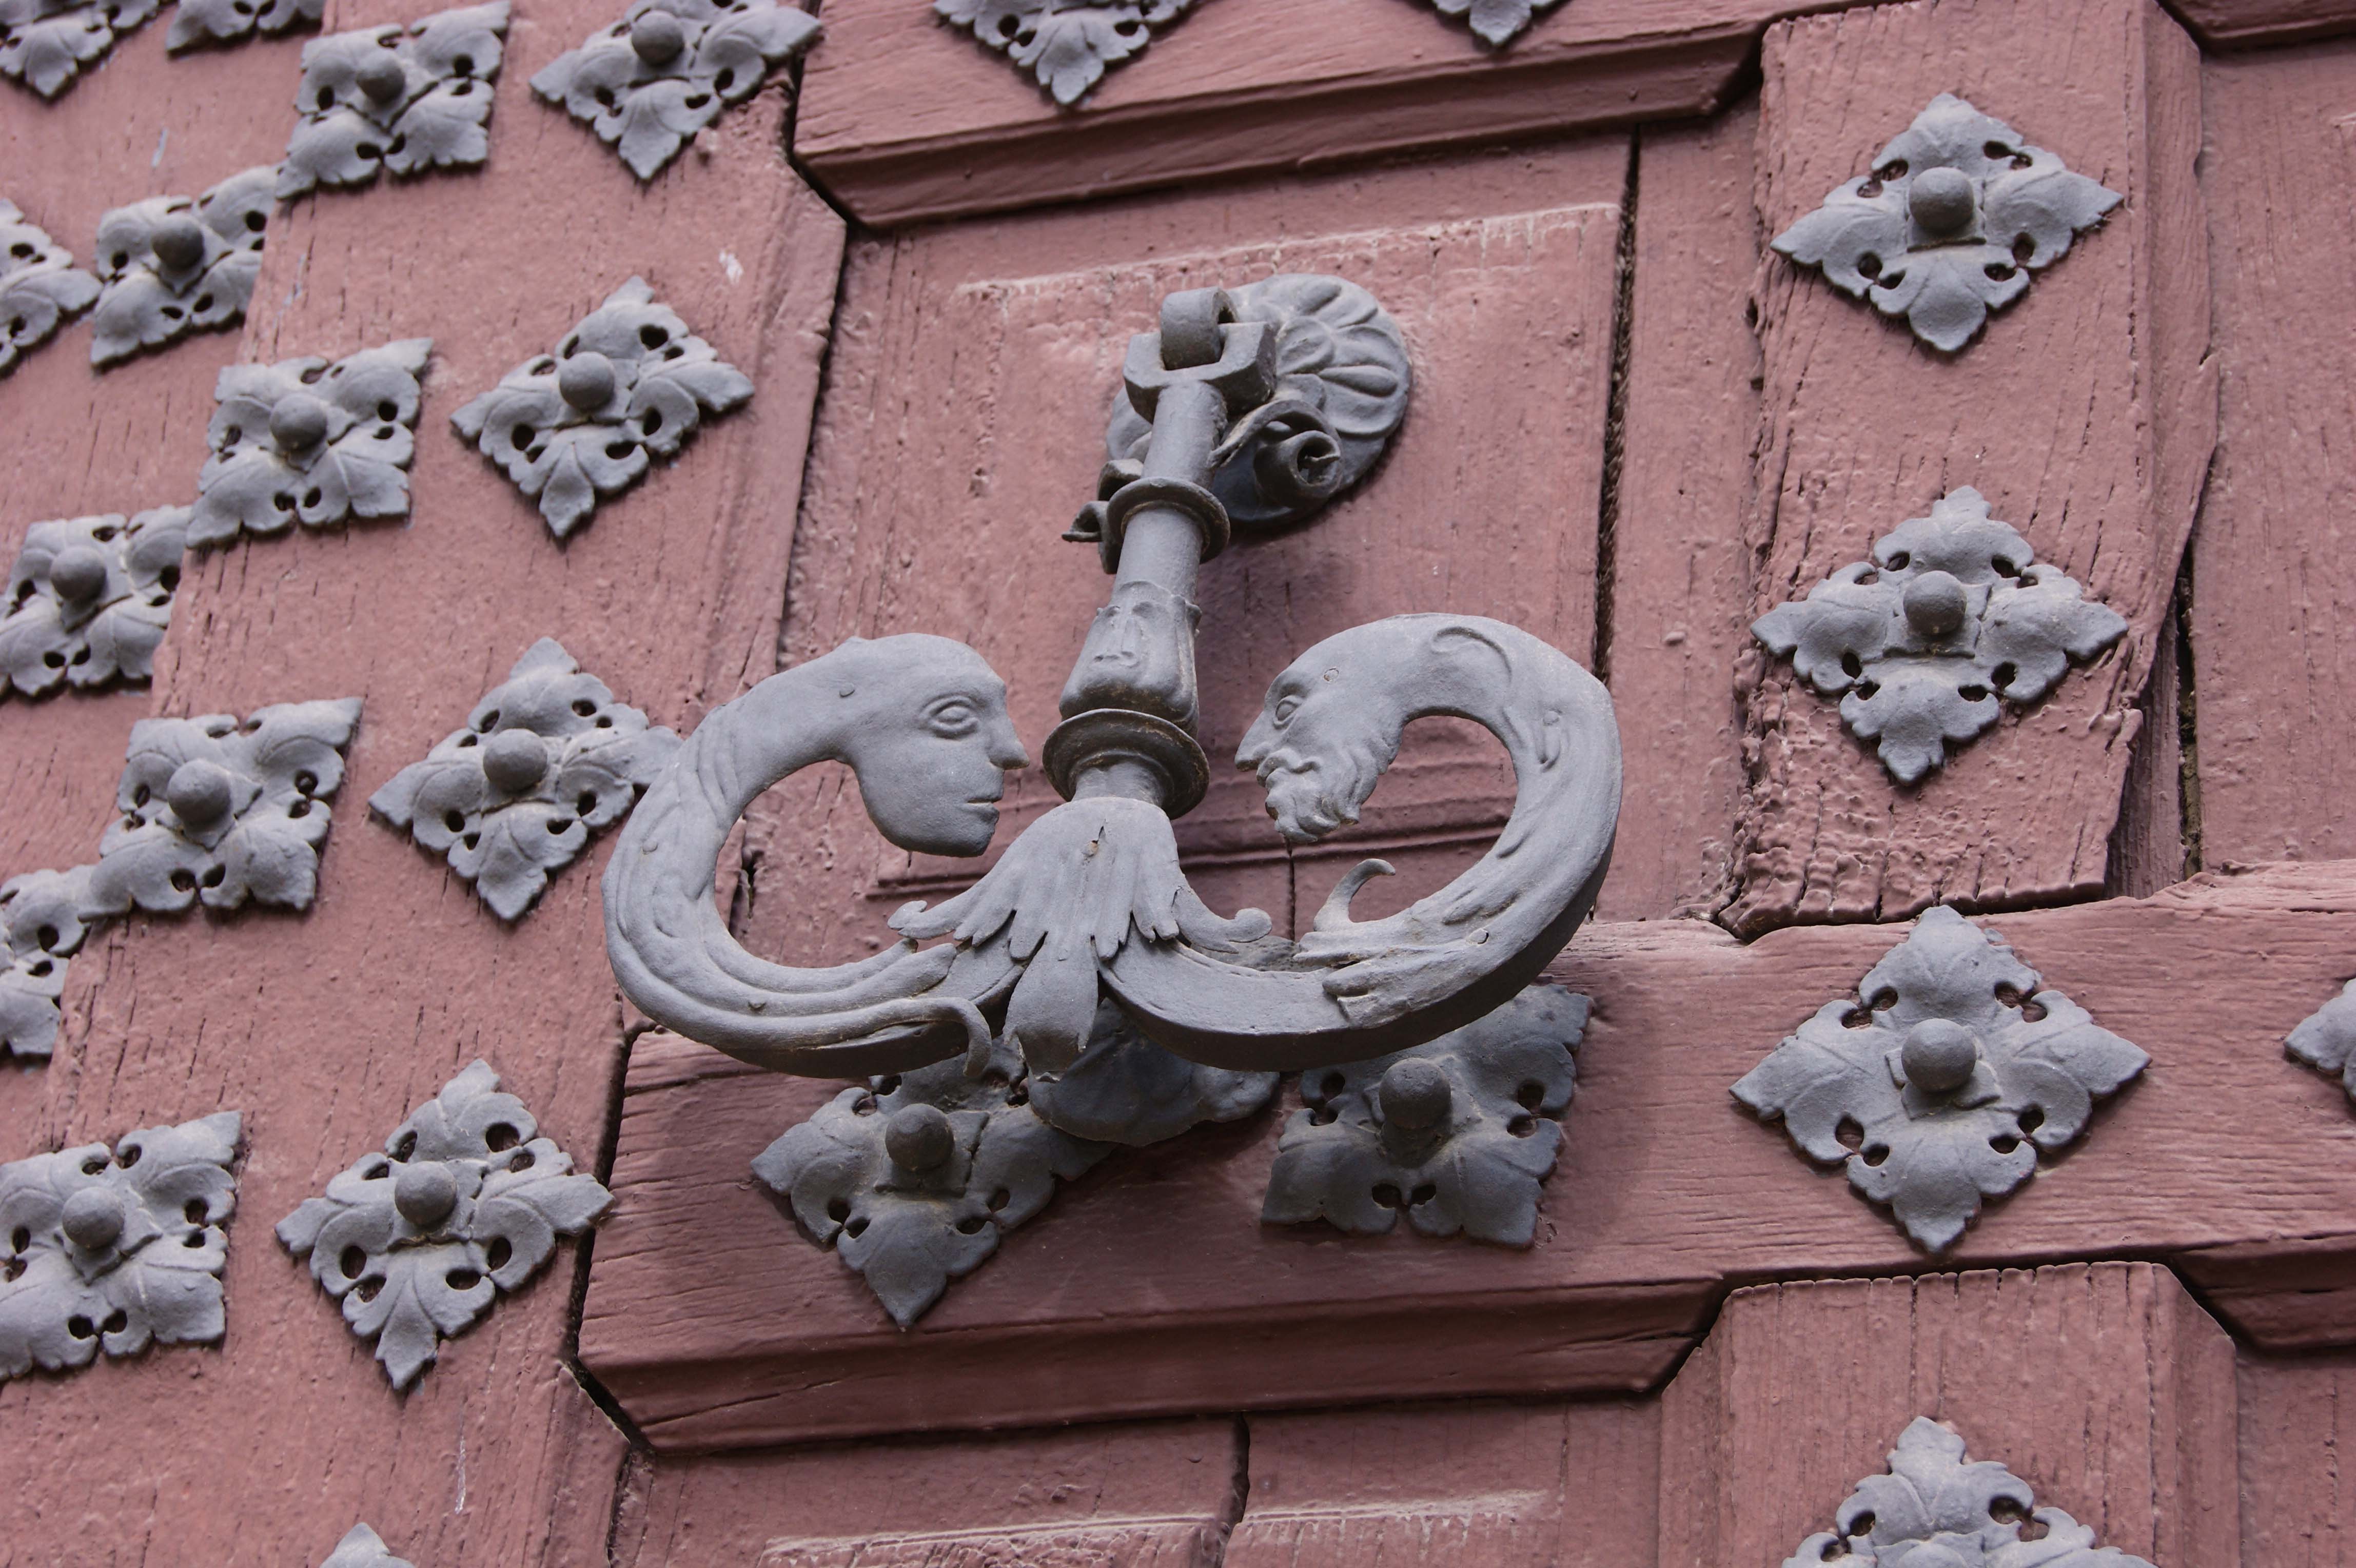
architecture, wall, statue, prague, door, sculpture, art, temple, iron, carving, aldaba, ancient history, caller